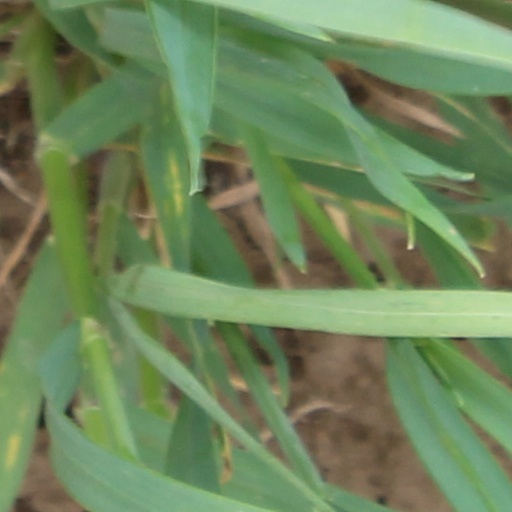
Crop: wheat